The Odyssey of Flight 33

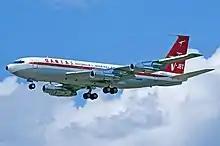
A Boeing 707

Global Airlines Flight 33 is en route from London to New York City. About 50 minutes from Idlewild Airport, Captain Farver and his crew notice that the ground speed of their Boeing 707 is rapidly increasing beyond all reason. Their true airspeed remains constant, so there is no risk of the plane breaking up. They can no longer contact anyone by radio.